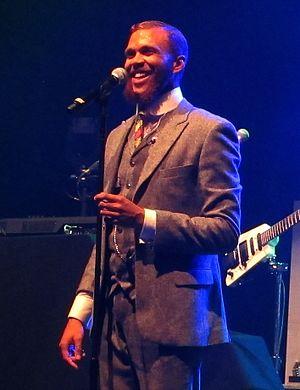
Jidenna, de son nom complet Jidenna Mobisson, né le 4 mai 1985 à Wisconsin Rapids dans le Wisconsin, est un chanteur américain. Il est membre du label Wondaland Records et publie deux singles en 2015 Classic Man et Yoga avant la publication de son premier EP Wondaland Presents: The Eephus. Jidenna réside actuellement à East Flatbush, Brooklyn.